Maungapōhatu

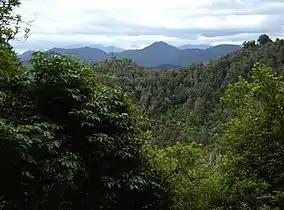
The bush country of Te Urewera

Rua arrived at this isolated outpost as the winter of 1907 set in. During the first year the potato crop failed and there were no pigs to be had. At least fifty people died that winter, most of them children, from the inadequacy of the houses, an outbreak of typhoid which came from the valley camps, and a measles epidemic which devastated the community. Sometimes there was nothing to eat but huhu, and the coarse toi leaves, normally used only for clothing. Nonetheless, from this inauspicious beginning the community struggled on to a first summer of plenty. Two groups had come together to build "te pa tapu o te atua", the sacred pā of the Lord; about half the entire Tūhoe tribe; and the Whakatōhea, who through confiscation were almost landless. To signify the union between these two Mataatua tribes, Rua constructed the "House of the Lord", "Hiruharama Hou", built with two gables. One side was for the Tūhoe and the other for the Whakatōhea.